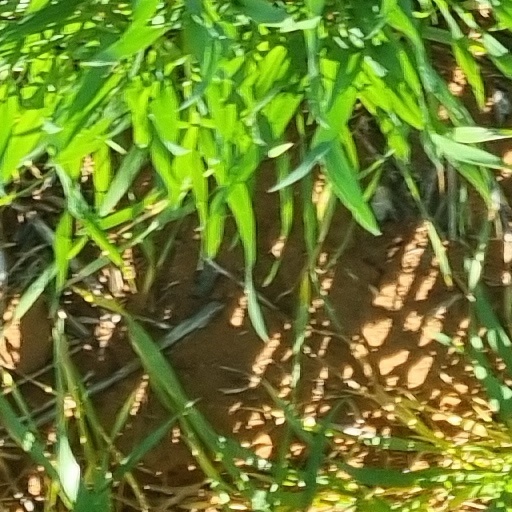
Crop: wheat